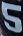
Number: 5